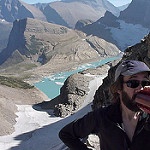
Label: glacier